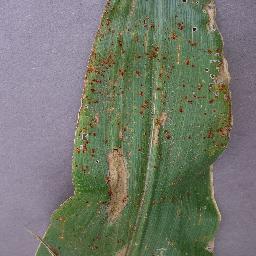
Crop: corn
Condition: (maize)_northern_blight